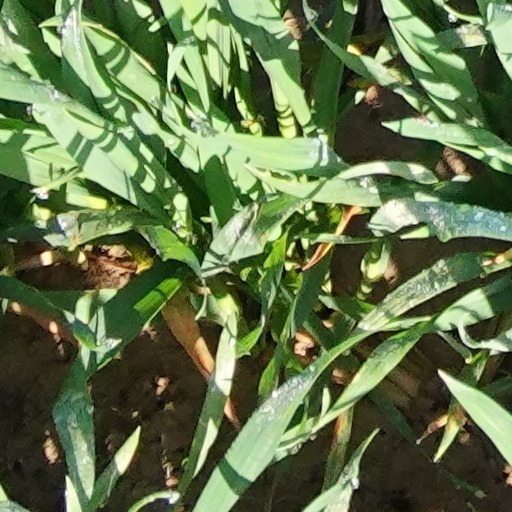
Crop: wheat